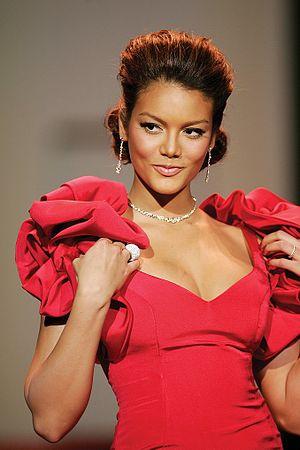
Miss Univers est un concours international de beauté féminine réservé aux jeunes femmes âgées de 18 à 28 ans. Fondé en 1952 par la compagnie américaine de vêtement californien Pacific Mills, il est organisé par WME/IMG depuis 2015. Selon un rituel bien rodé, les jeunes femmes défilent d'abord en maillot de bain, puis en robe de soirée et se prêtent au jeu des questions-réponses avec les juges.
Zuleyka Jerris Rivera Mendoza, née le 3 octobre 1987, à Cayey, est une portoricaine qui fut élue Miss Univers 2006 à Los Angeles aux États-Unis à l'âge de 18 ans.